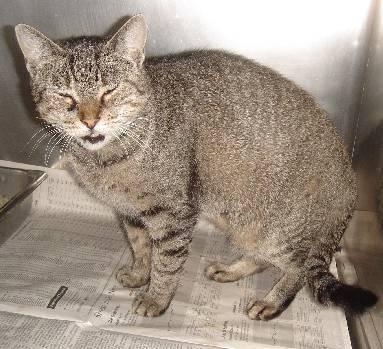
cat